Korean conflict

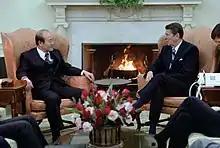
South Korean leader Chun Doo-hwan with US President Ronald Reagan in February 1981

Rather than perceiving the conflict as a civil war, however, the West saw it in Cold War terms as communist aggression, related to recent events in China and Eastern Europe. In September 1950 United Nations Command, led by the U.S., intervened to defend the South, and following the Incheon Landing and breakout from the Pusan Perimeter, rapidly advanced into North Korea. As the UN force neared the border with China, Chinese forces intervened on behalf of North Korea, shifting the balance of the war again. Fighting ended on 27 July 1953, with an armistice that approximately restored the original boundaries between North and South Korea.